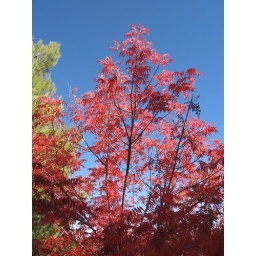
Red leaves against a blue sky